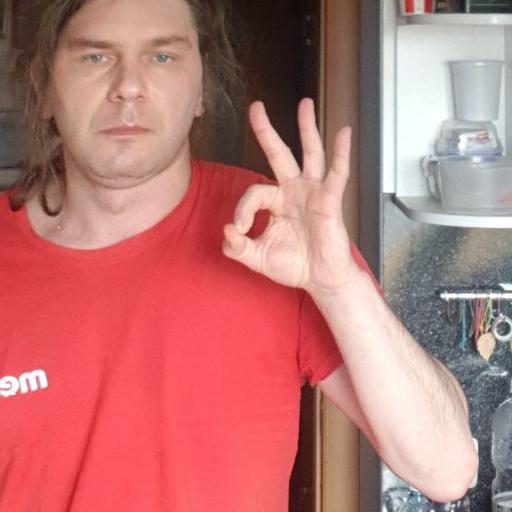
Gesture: ok